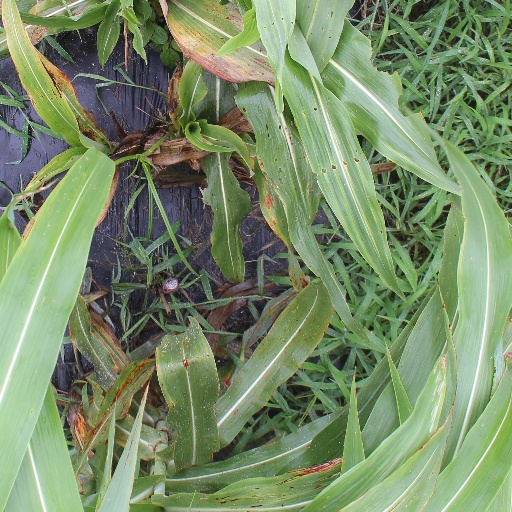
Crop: sorghum